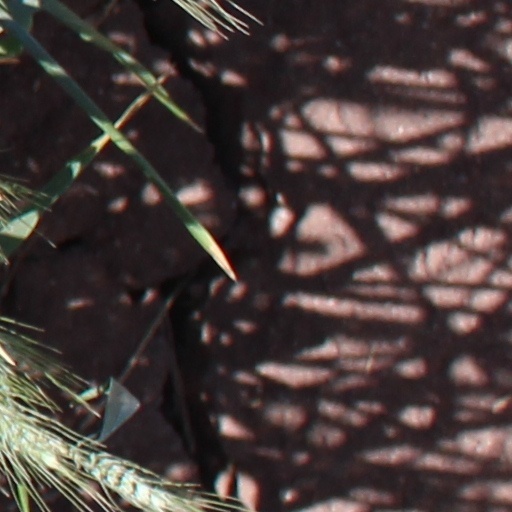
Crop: wheat